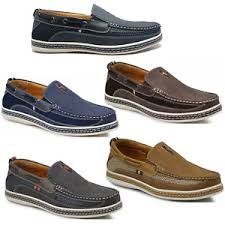
Label: Boat